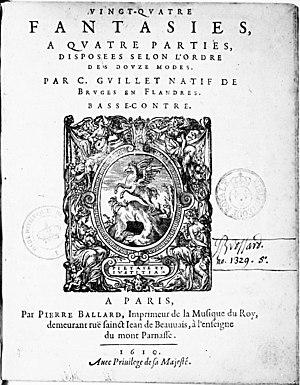
Page de titre des Fantaisies de Charles Guillet, 1610.
Charles [Karel, Carolus] Guillet, né à Bruges dans le dernier quart du XVIᵉ siècle, inhumé le 1ᵉʳ mai 1654 à Bruges, est un théoricien de la musique et compositeur belge.